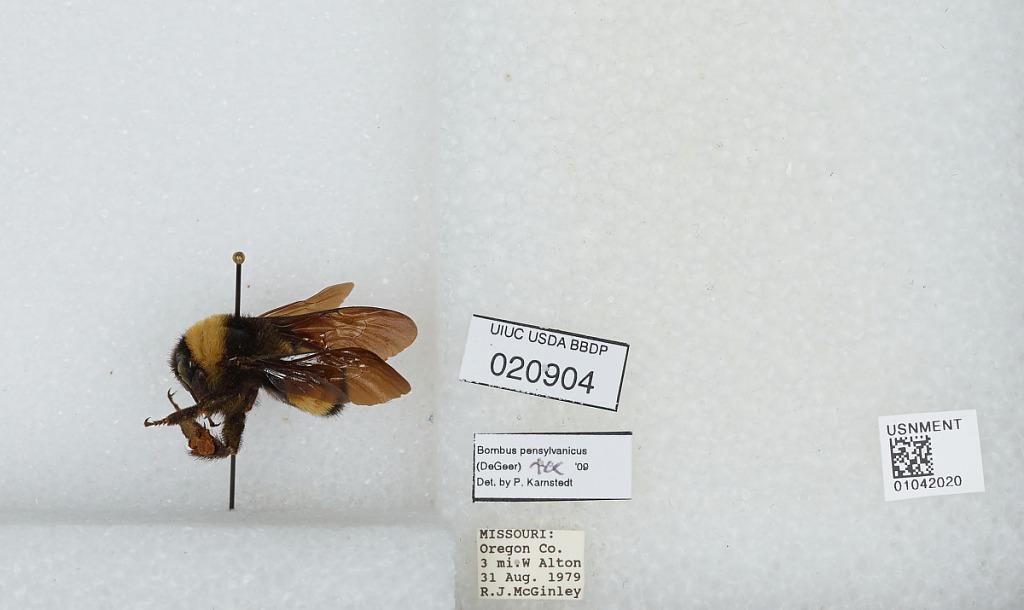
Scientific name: Bombus sp.
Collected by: R. McGinley
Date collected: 1979-8-31
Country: United States
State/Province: Missouri
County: Oregon
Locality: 3 miles West of Alton
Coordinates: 36.6911, -91.4492
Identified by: Karnstedt, P.